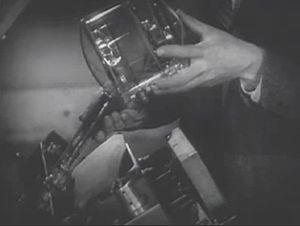
L’iconoscope est un tube analyseur d'image, employé dans les caméras des premiers temps de la télévision. Il est inventé par Vladimir Zvorykine en 1933. Le tube concurrent «image dissector» sera mis au point par Philo Farnsworth peu de temps après.